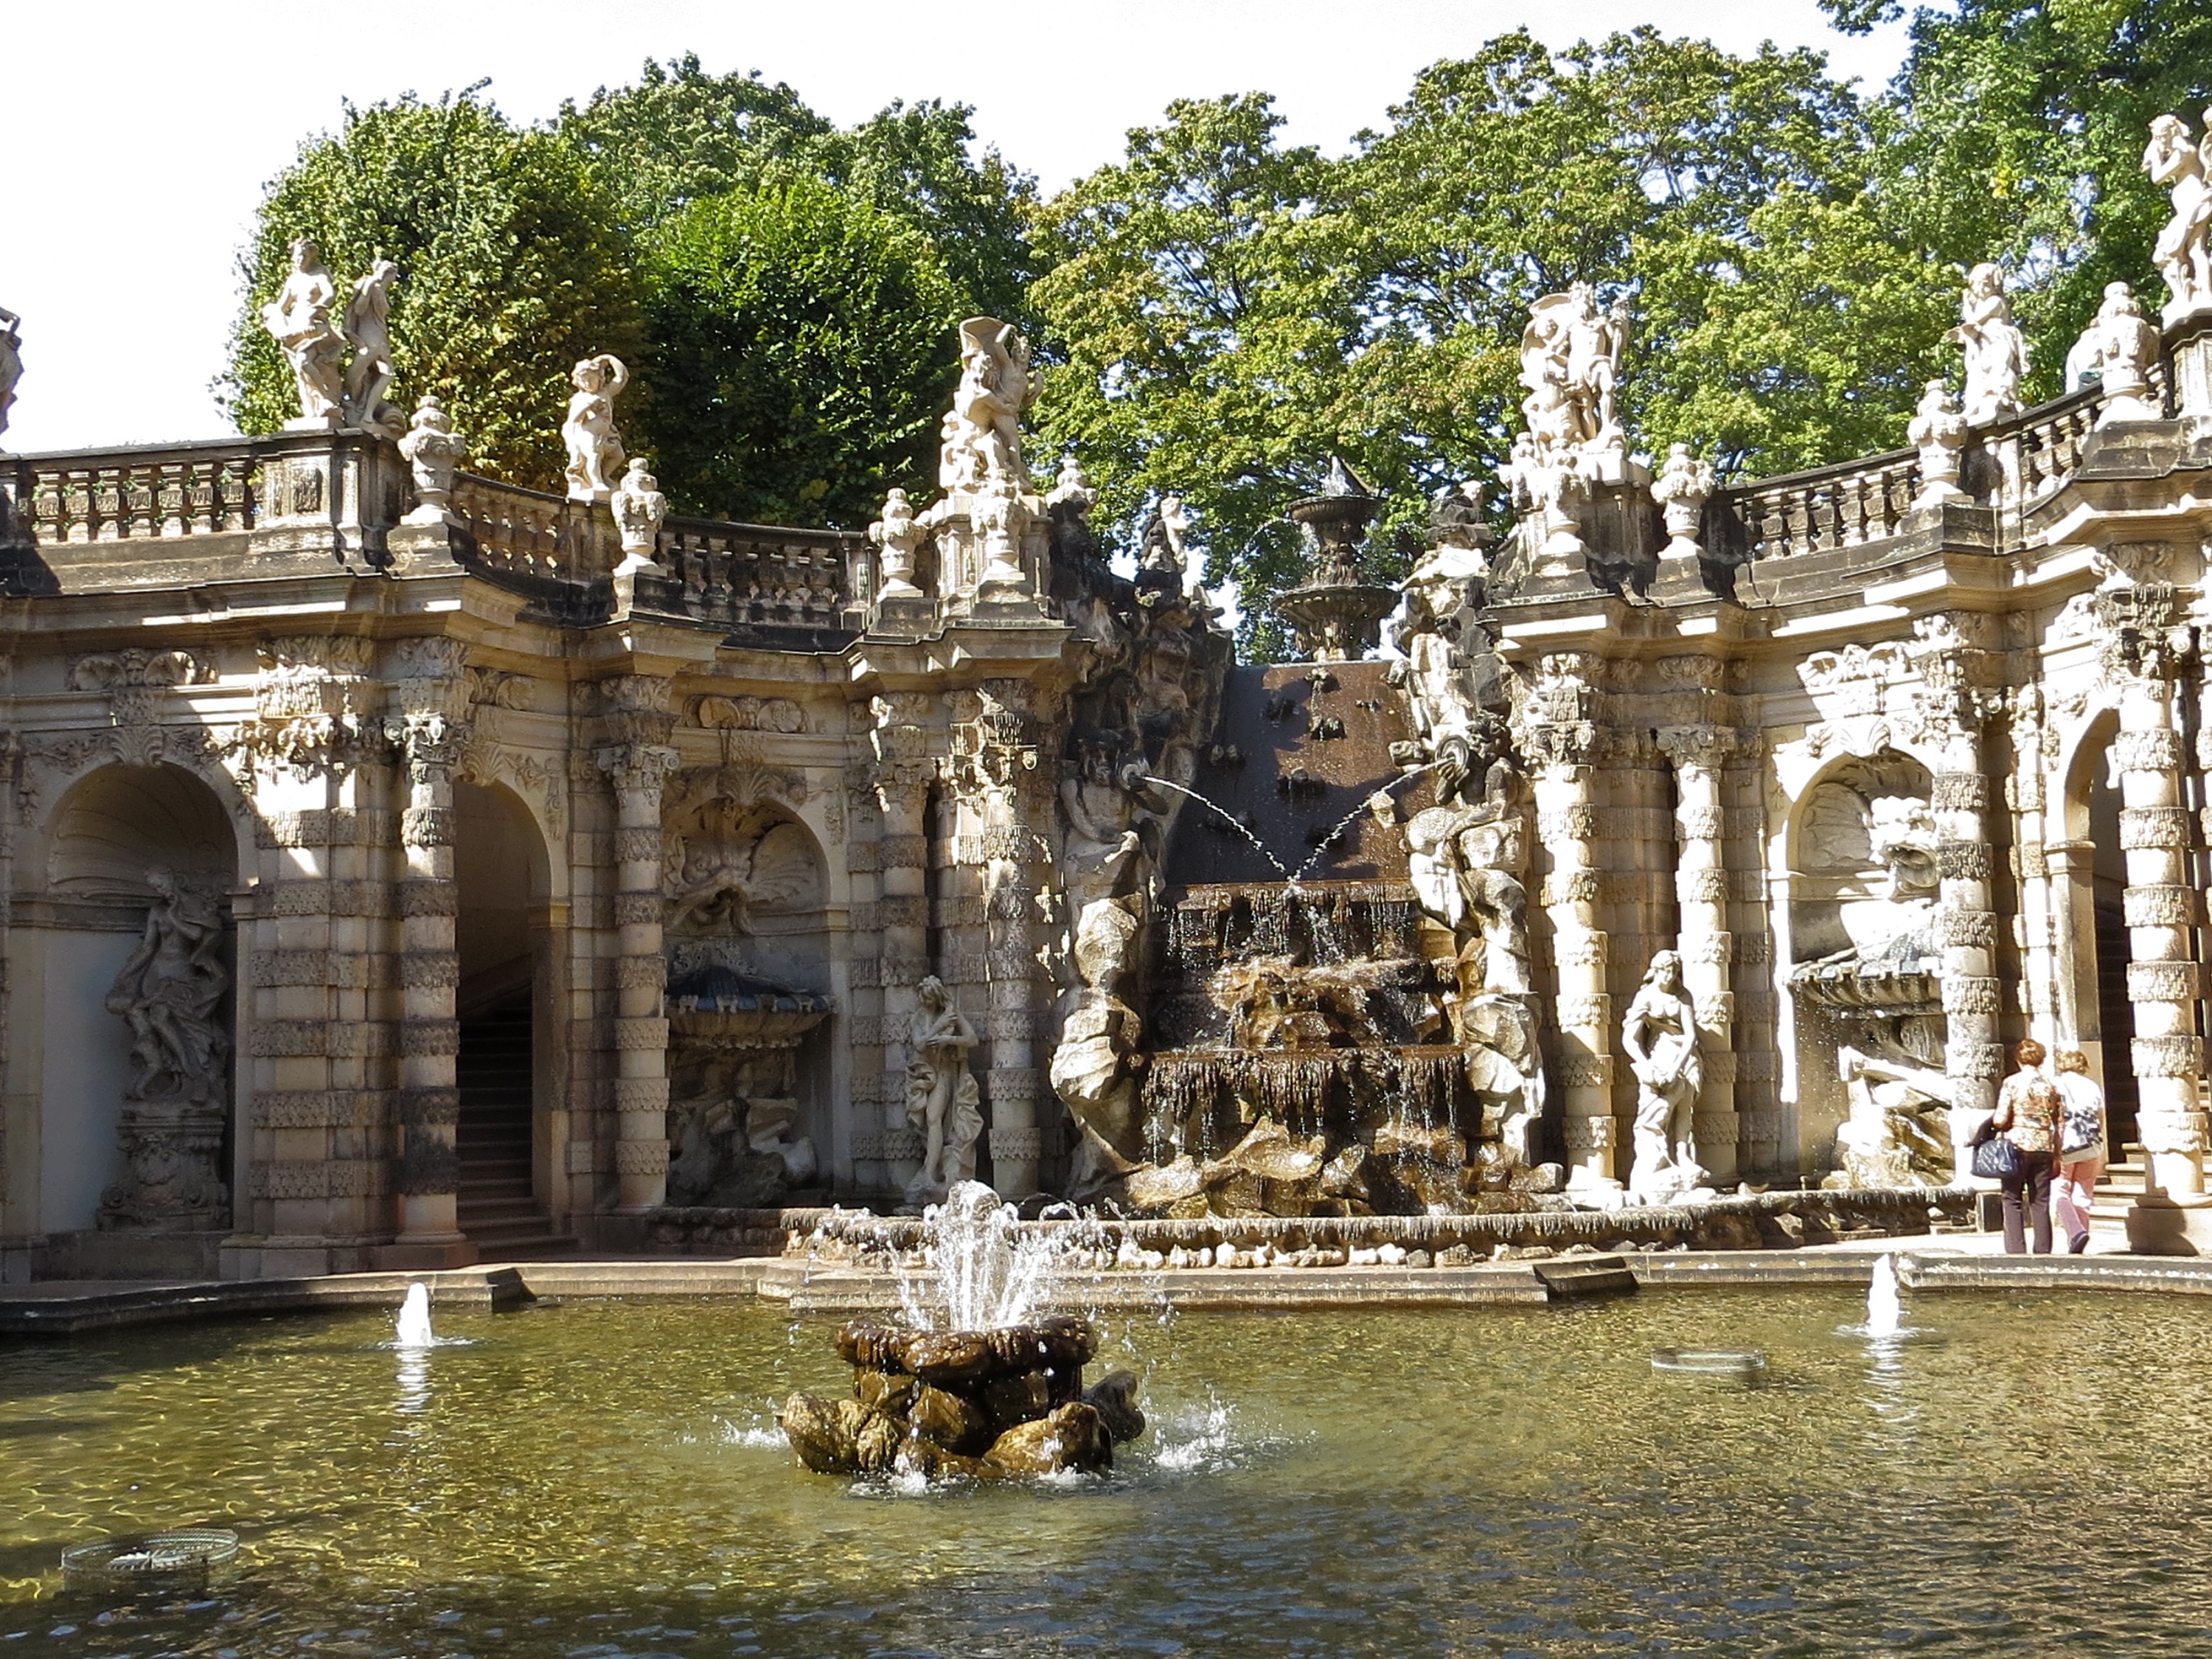
building, palace, monument, plaza, landmark, facade, place of worship, old town, fortress, temple, rampart, ruins, fountain, kennel, architectural style, water feature, dresden, visit, destination, historic site, ancient history, nymphenbrunnen